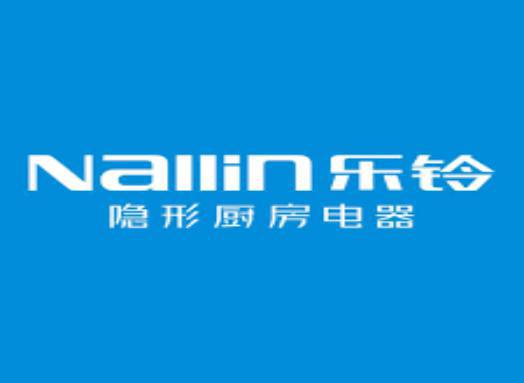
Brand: nallin
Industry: Necessities